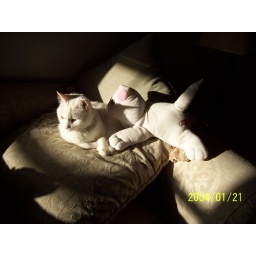
My cat relaxing in the sun on the couch 2008